Cilicia

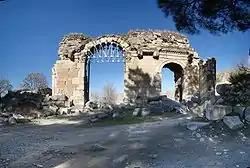
A Roman-period triumphal arch at Anazarbus, later converted into the city's south gate

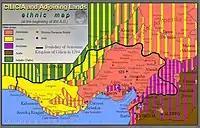
Ethnic map of Cilicia and vicinity at the thirteenth century AD

In the 340s BC, the satrap of Cilicia was Mazaeus, who was also given authority over Syria as reward for his service in a campaign against Egypt.